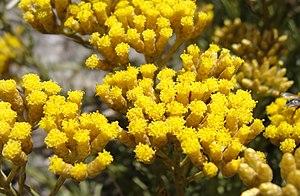
L'Immortelle d'Italie est une espèce de plantes à fleurs de la famille des Asteraceae et du genre Helichrysum. Elle est présente tout autour de la Méditerranée. Elle prend la forme d'un petit buisson de 40 à 60 cm en hauteur, fleurissant jaune d'or de début juin à fin juillet. Elle est réputée pour sa forte fragrance, et on l'utilise couramment pour en extraire de l'huile essentielle, à partir de souches cultivées.